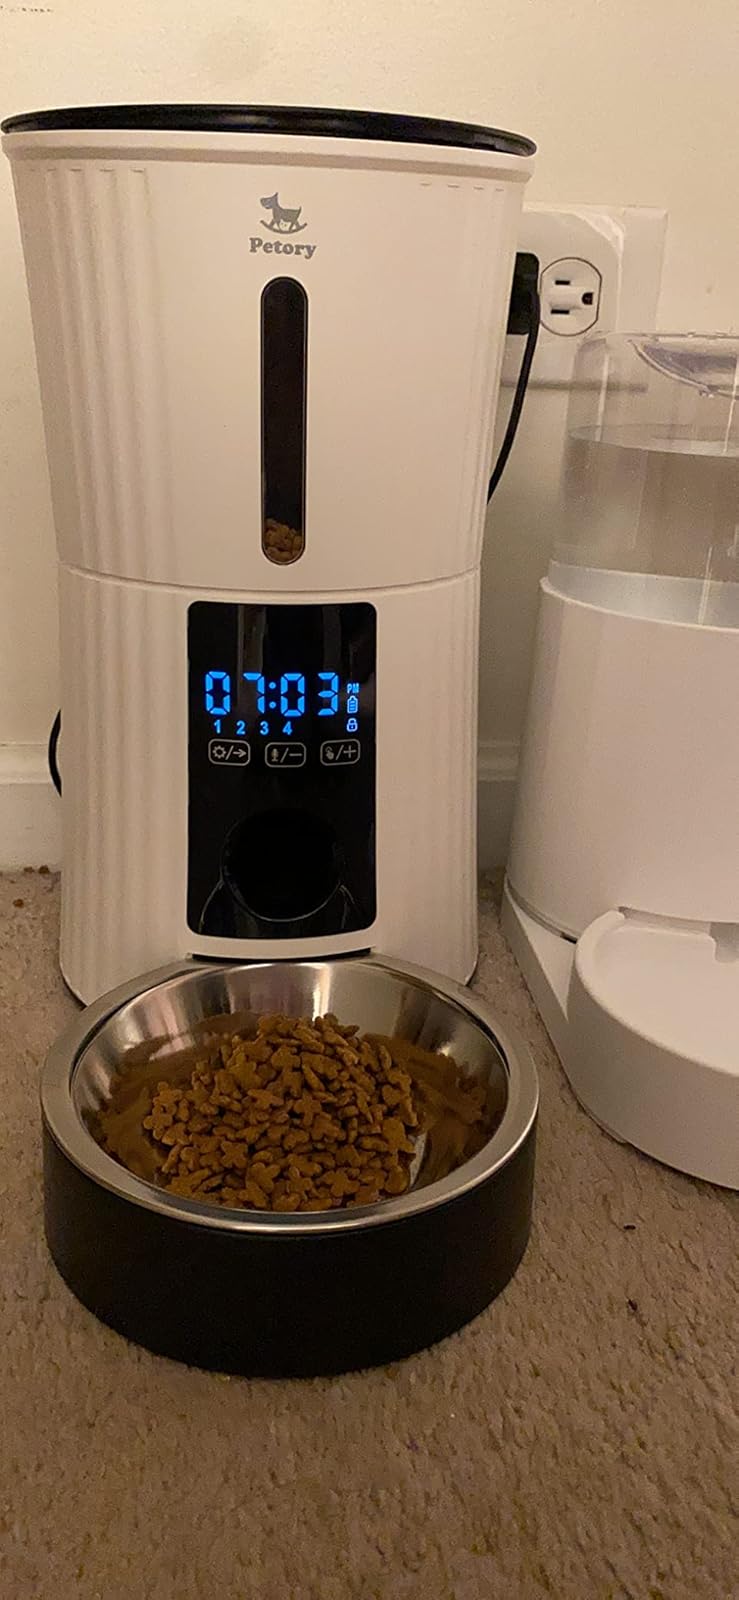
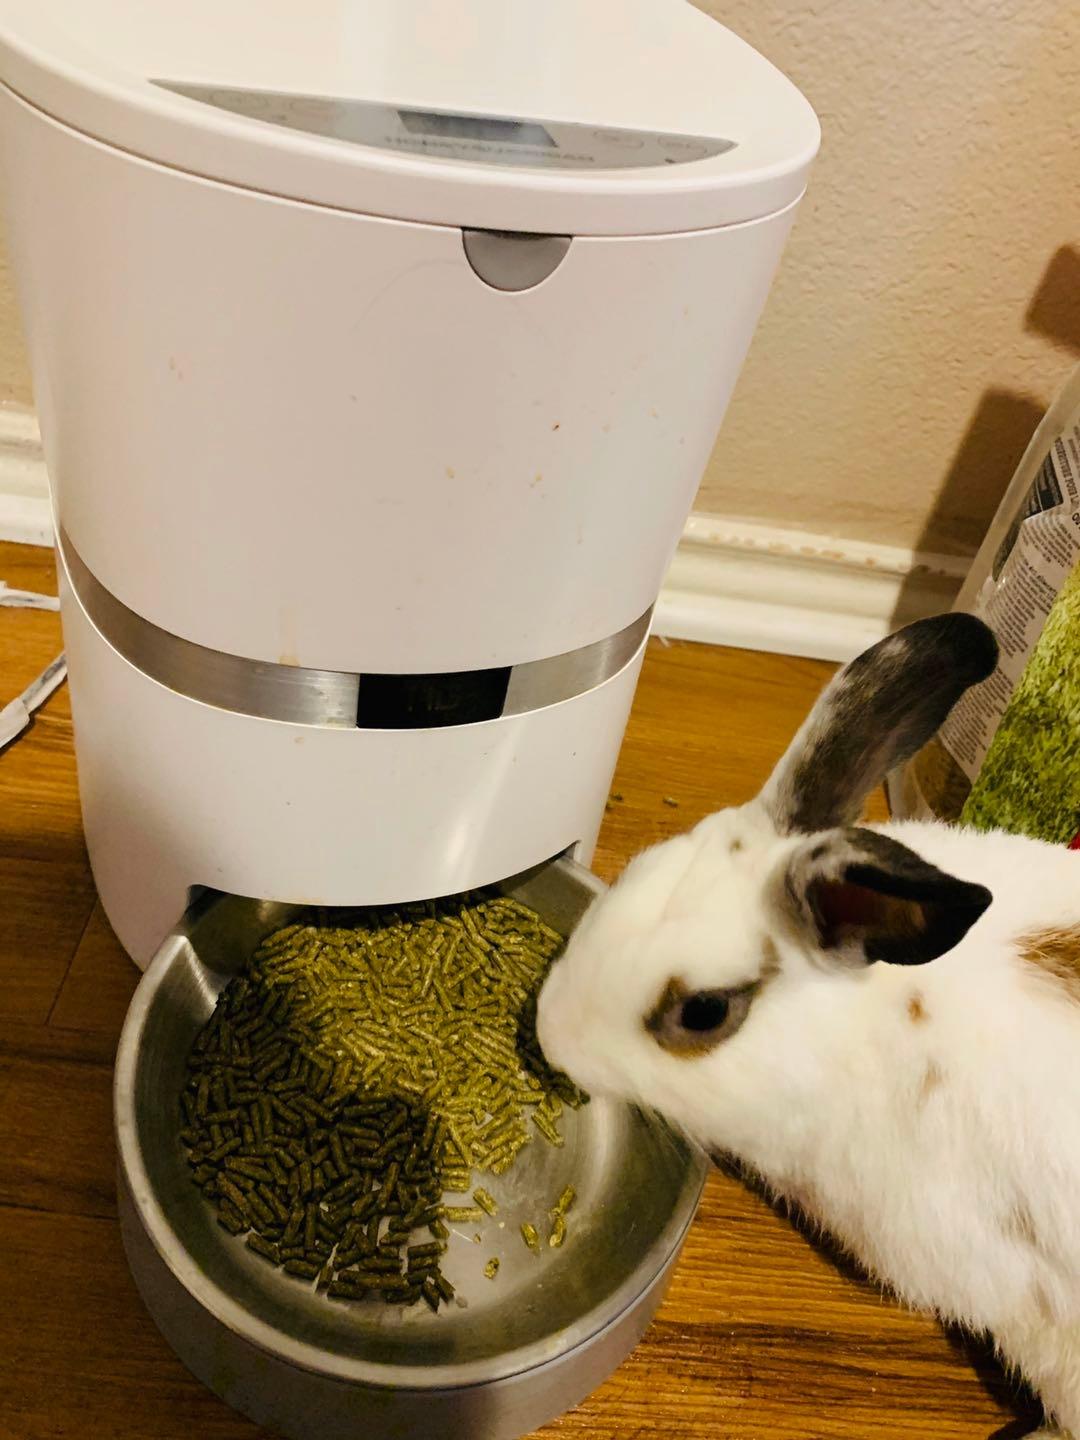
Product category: items_feeder
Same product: no